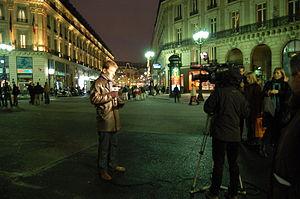
Le journaliste Raphaël Hitier se préparant à intervenir en direct sur la chaîne française d'information en continu i&gt
CNews, anciennement connue sous le nom d'I-Télévision puis d'I-Télé, est une chaîne de télévision française d'information nationale en continu.
Le reportage est une forme de récit journalistique qui privilégie le témoignage direct. C'est l'activité favorite d'un reporter.